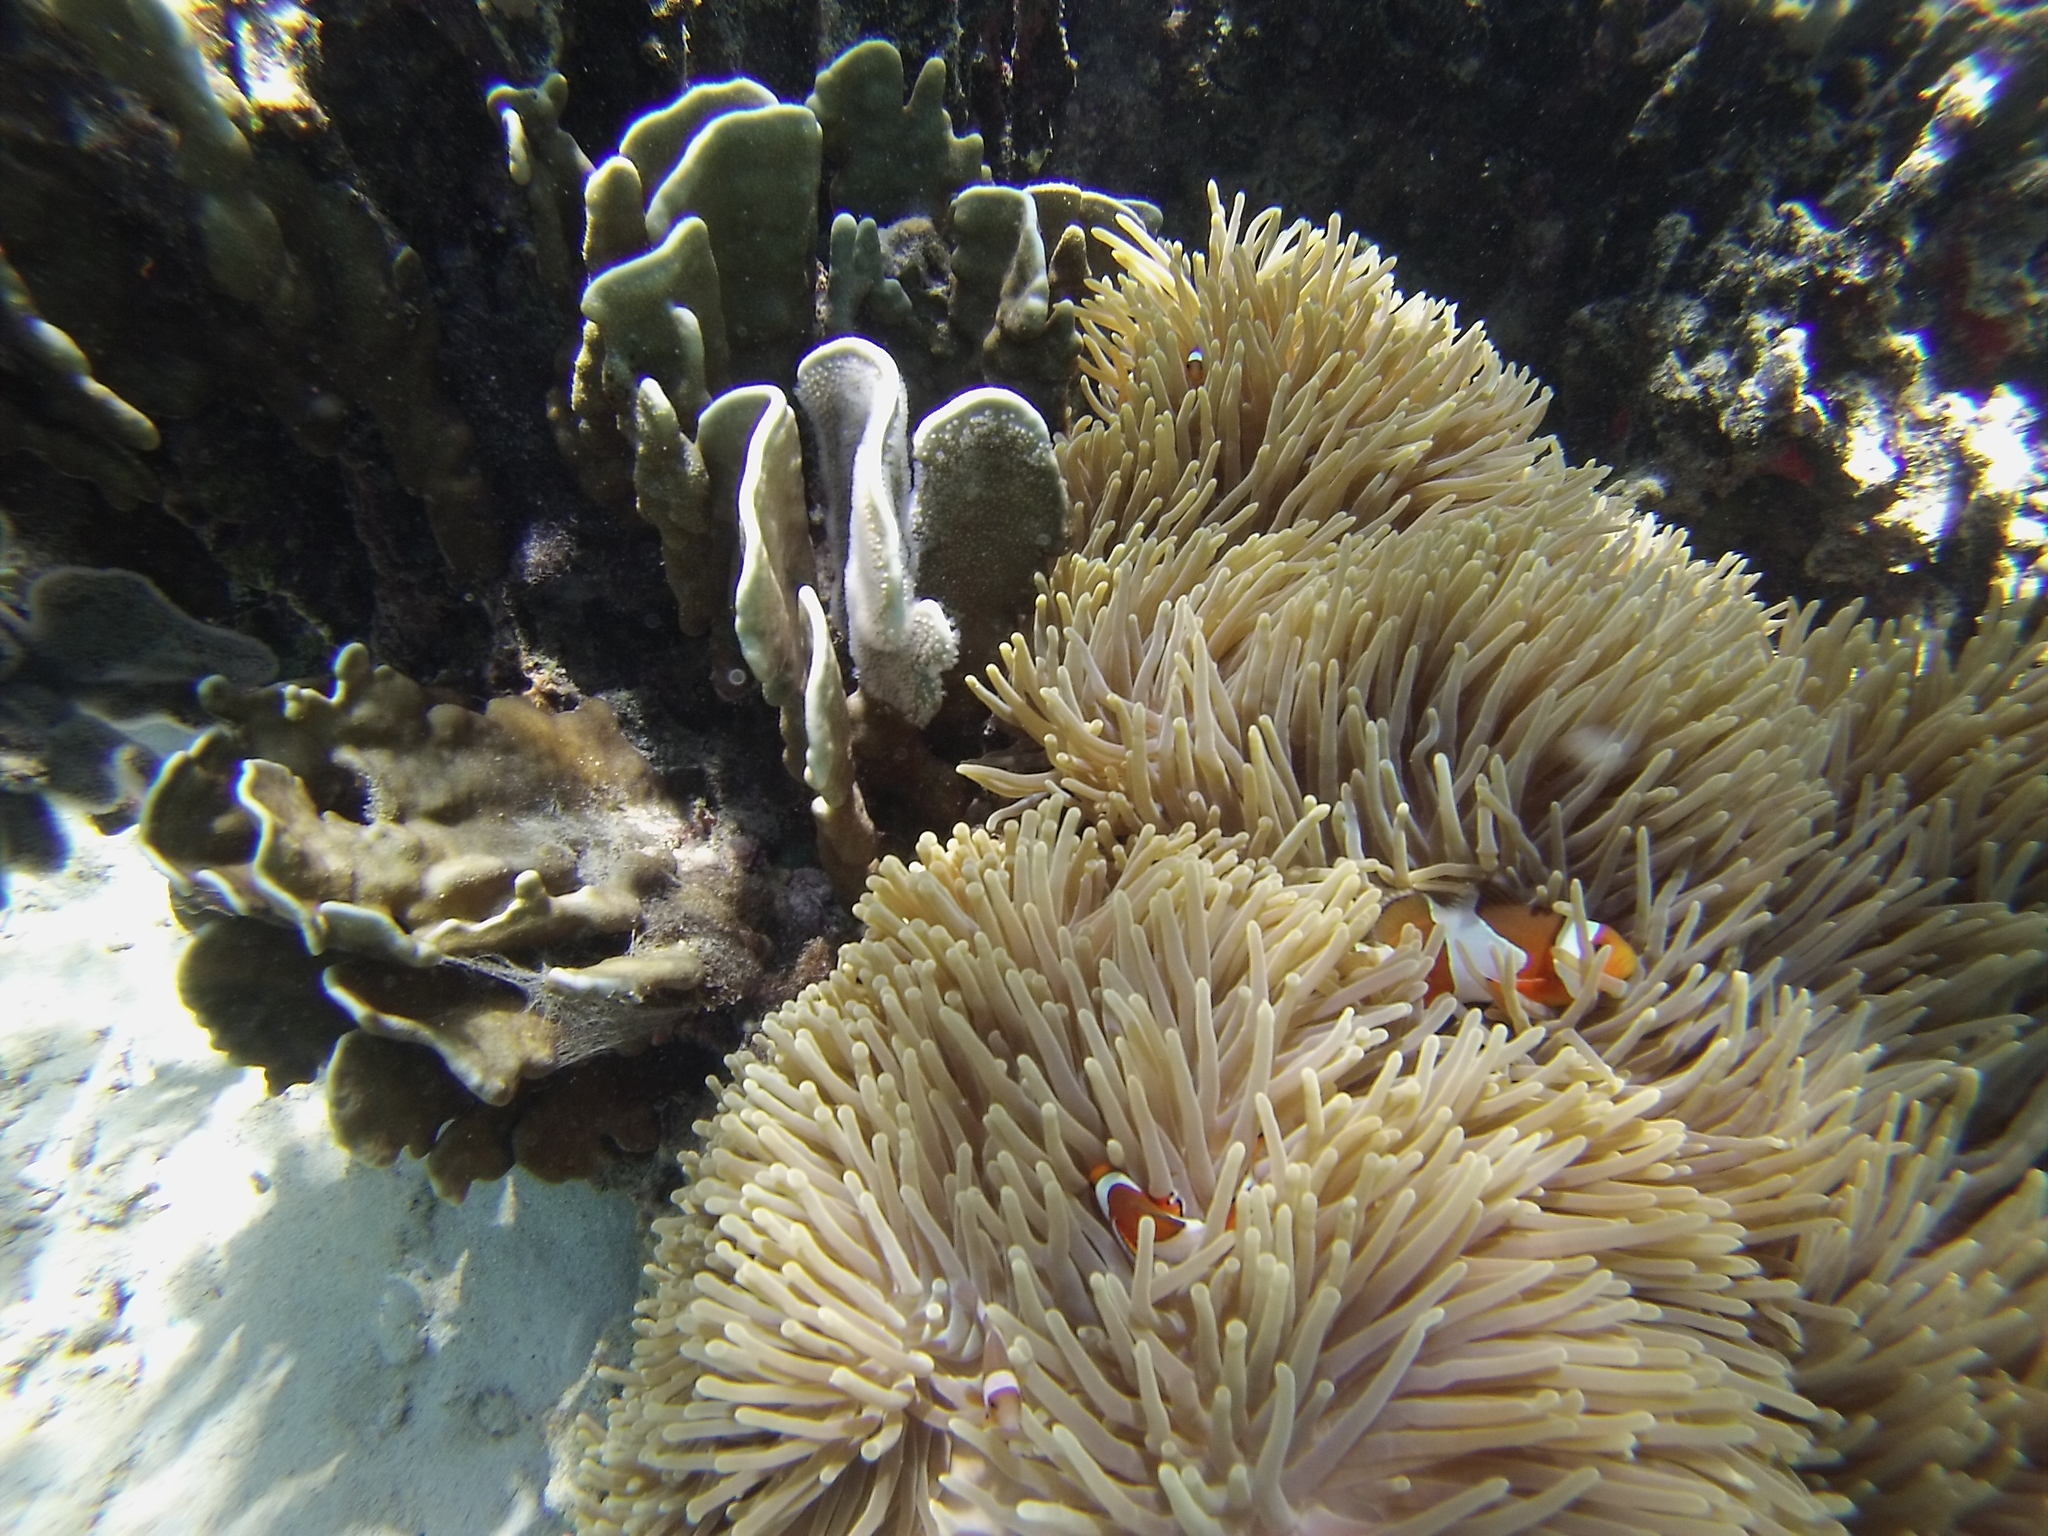
Amphiprion ocellaris (Ocellaris Anemonefish)